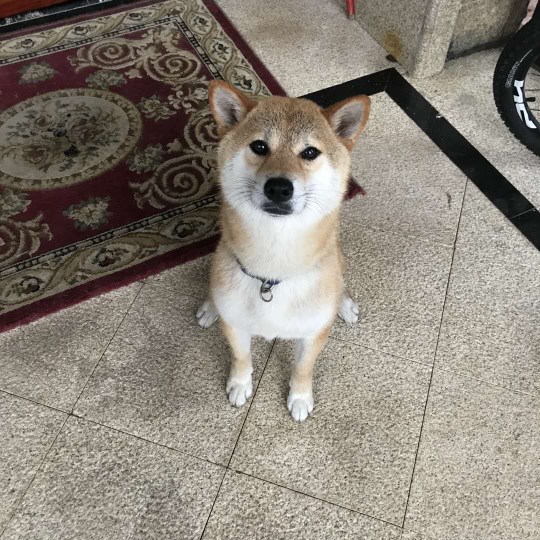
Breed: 1043-n000001-Shiba_Dog